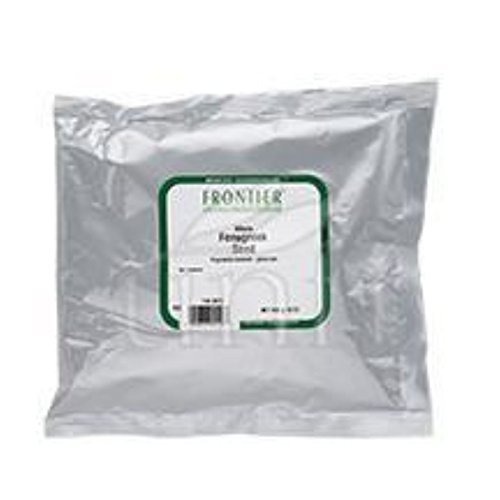
Item Name: Frontier Herb Whole Fenugreek Seed, 1 Pound - 6 per case.6
Value: 6.0
Unit: Count

Price: 4.455